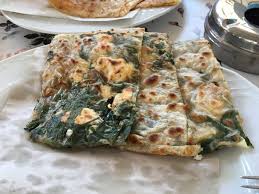
Yemek: gozleme